Herbert F. Seawell

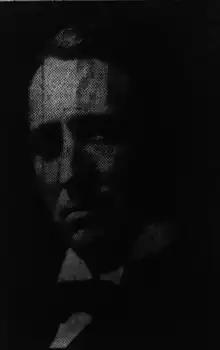
Seawell c. 1920

Herbert Floyd Seawell (August 8, 1869 – February 15, 1949) was a North Carolina lawyer and politician who served as the United States Attorney for the Eastern District of North Carolina from 1910 to 1914, and judge of the United States Board of Tax Appeals (later the United States Tax Court) from 1929 to 1936.